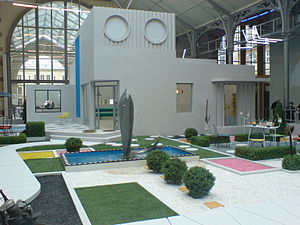
Min onkel / Handling / Familien og deres univers
Villa Arpel
Min onkel. fransk komediefilm fra 1958 og Jacques Tatis tredje spillefilm.